Flag of Duluth, Minnesota

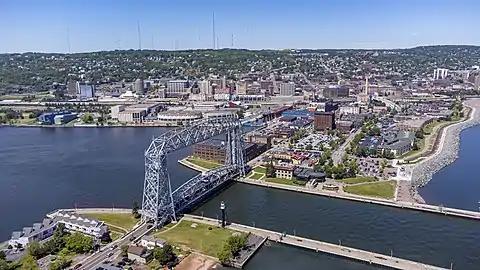
Photo of Duluth showing a lighter blue sky, a darker blue Lake Superior, and some green of the woods in between, each of which demonstrates an element of the flag's color symbolism

The 2019 flag of Duluth has a 3:5 ratio. It consists of a lighter blue that takes up the upper half, a dark green that takes up a quarter below that, and a darker blue in the bottom quarter. The upper lighter blue represents the clear blue of the sky, lower darker blue which represents refreshing water of Lake Superior, and middle dark green which represents the deep green of the North Woods.